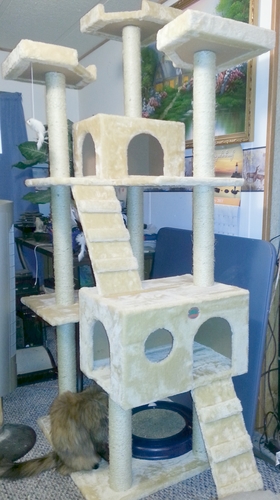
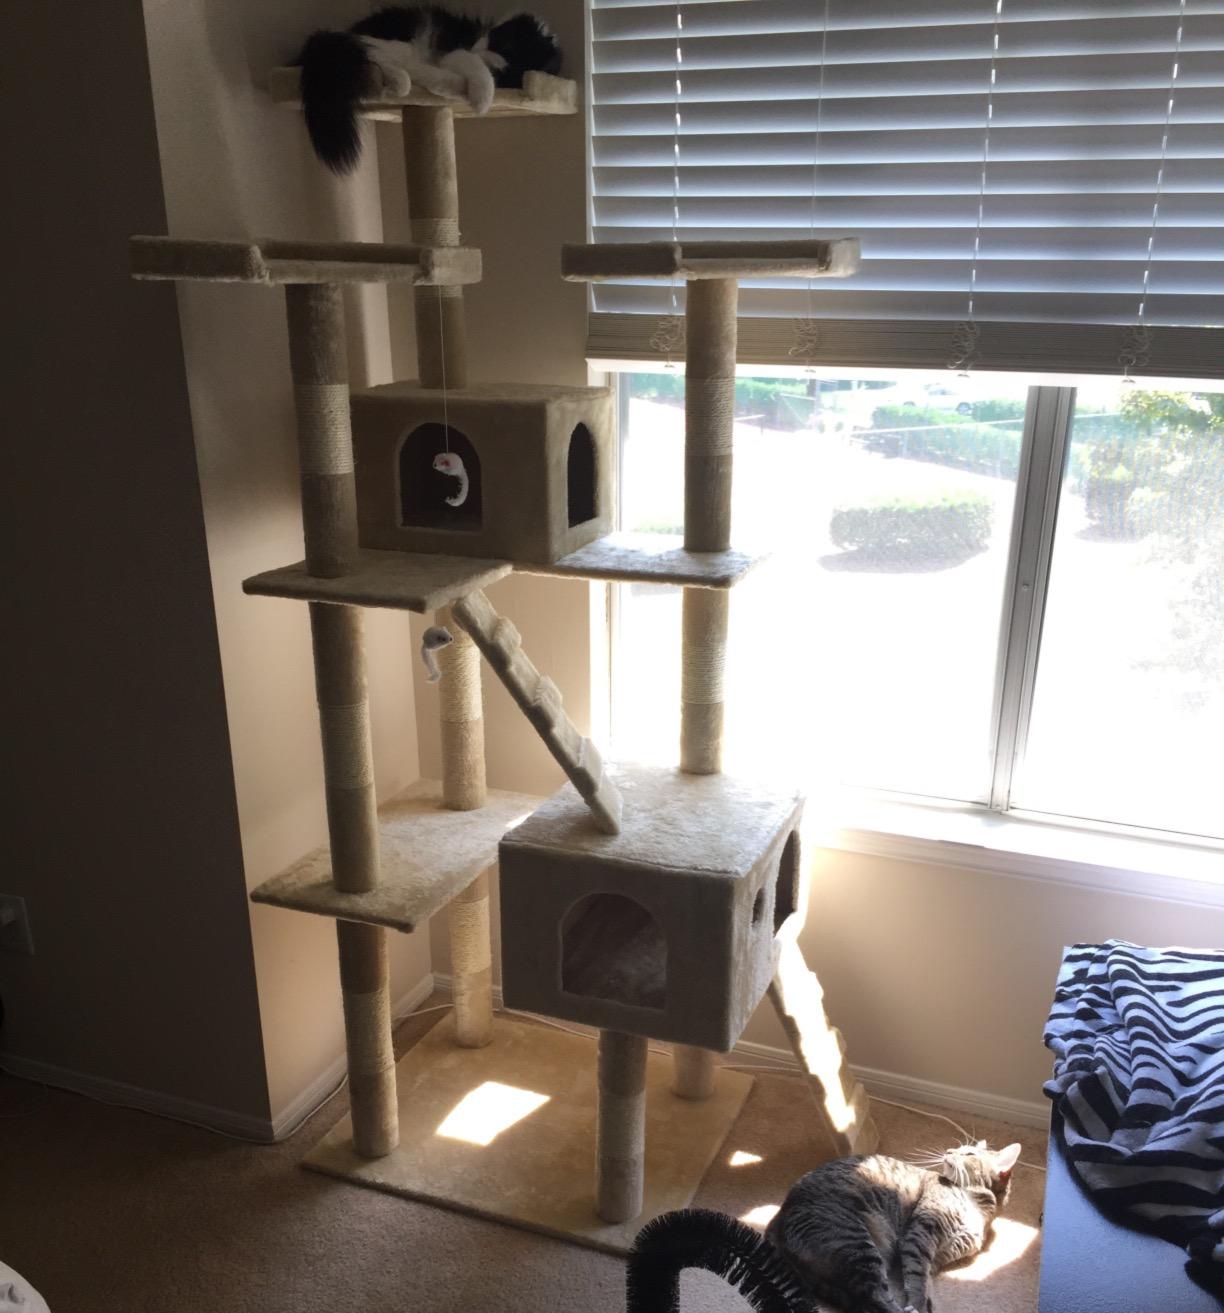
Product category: items_cat tree
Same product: yes